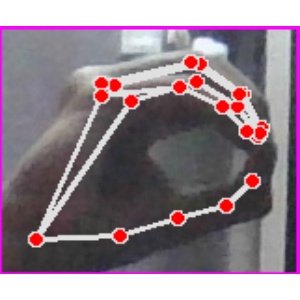
अक्षर: ठ